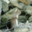
Label: squirrel